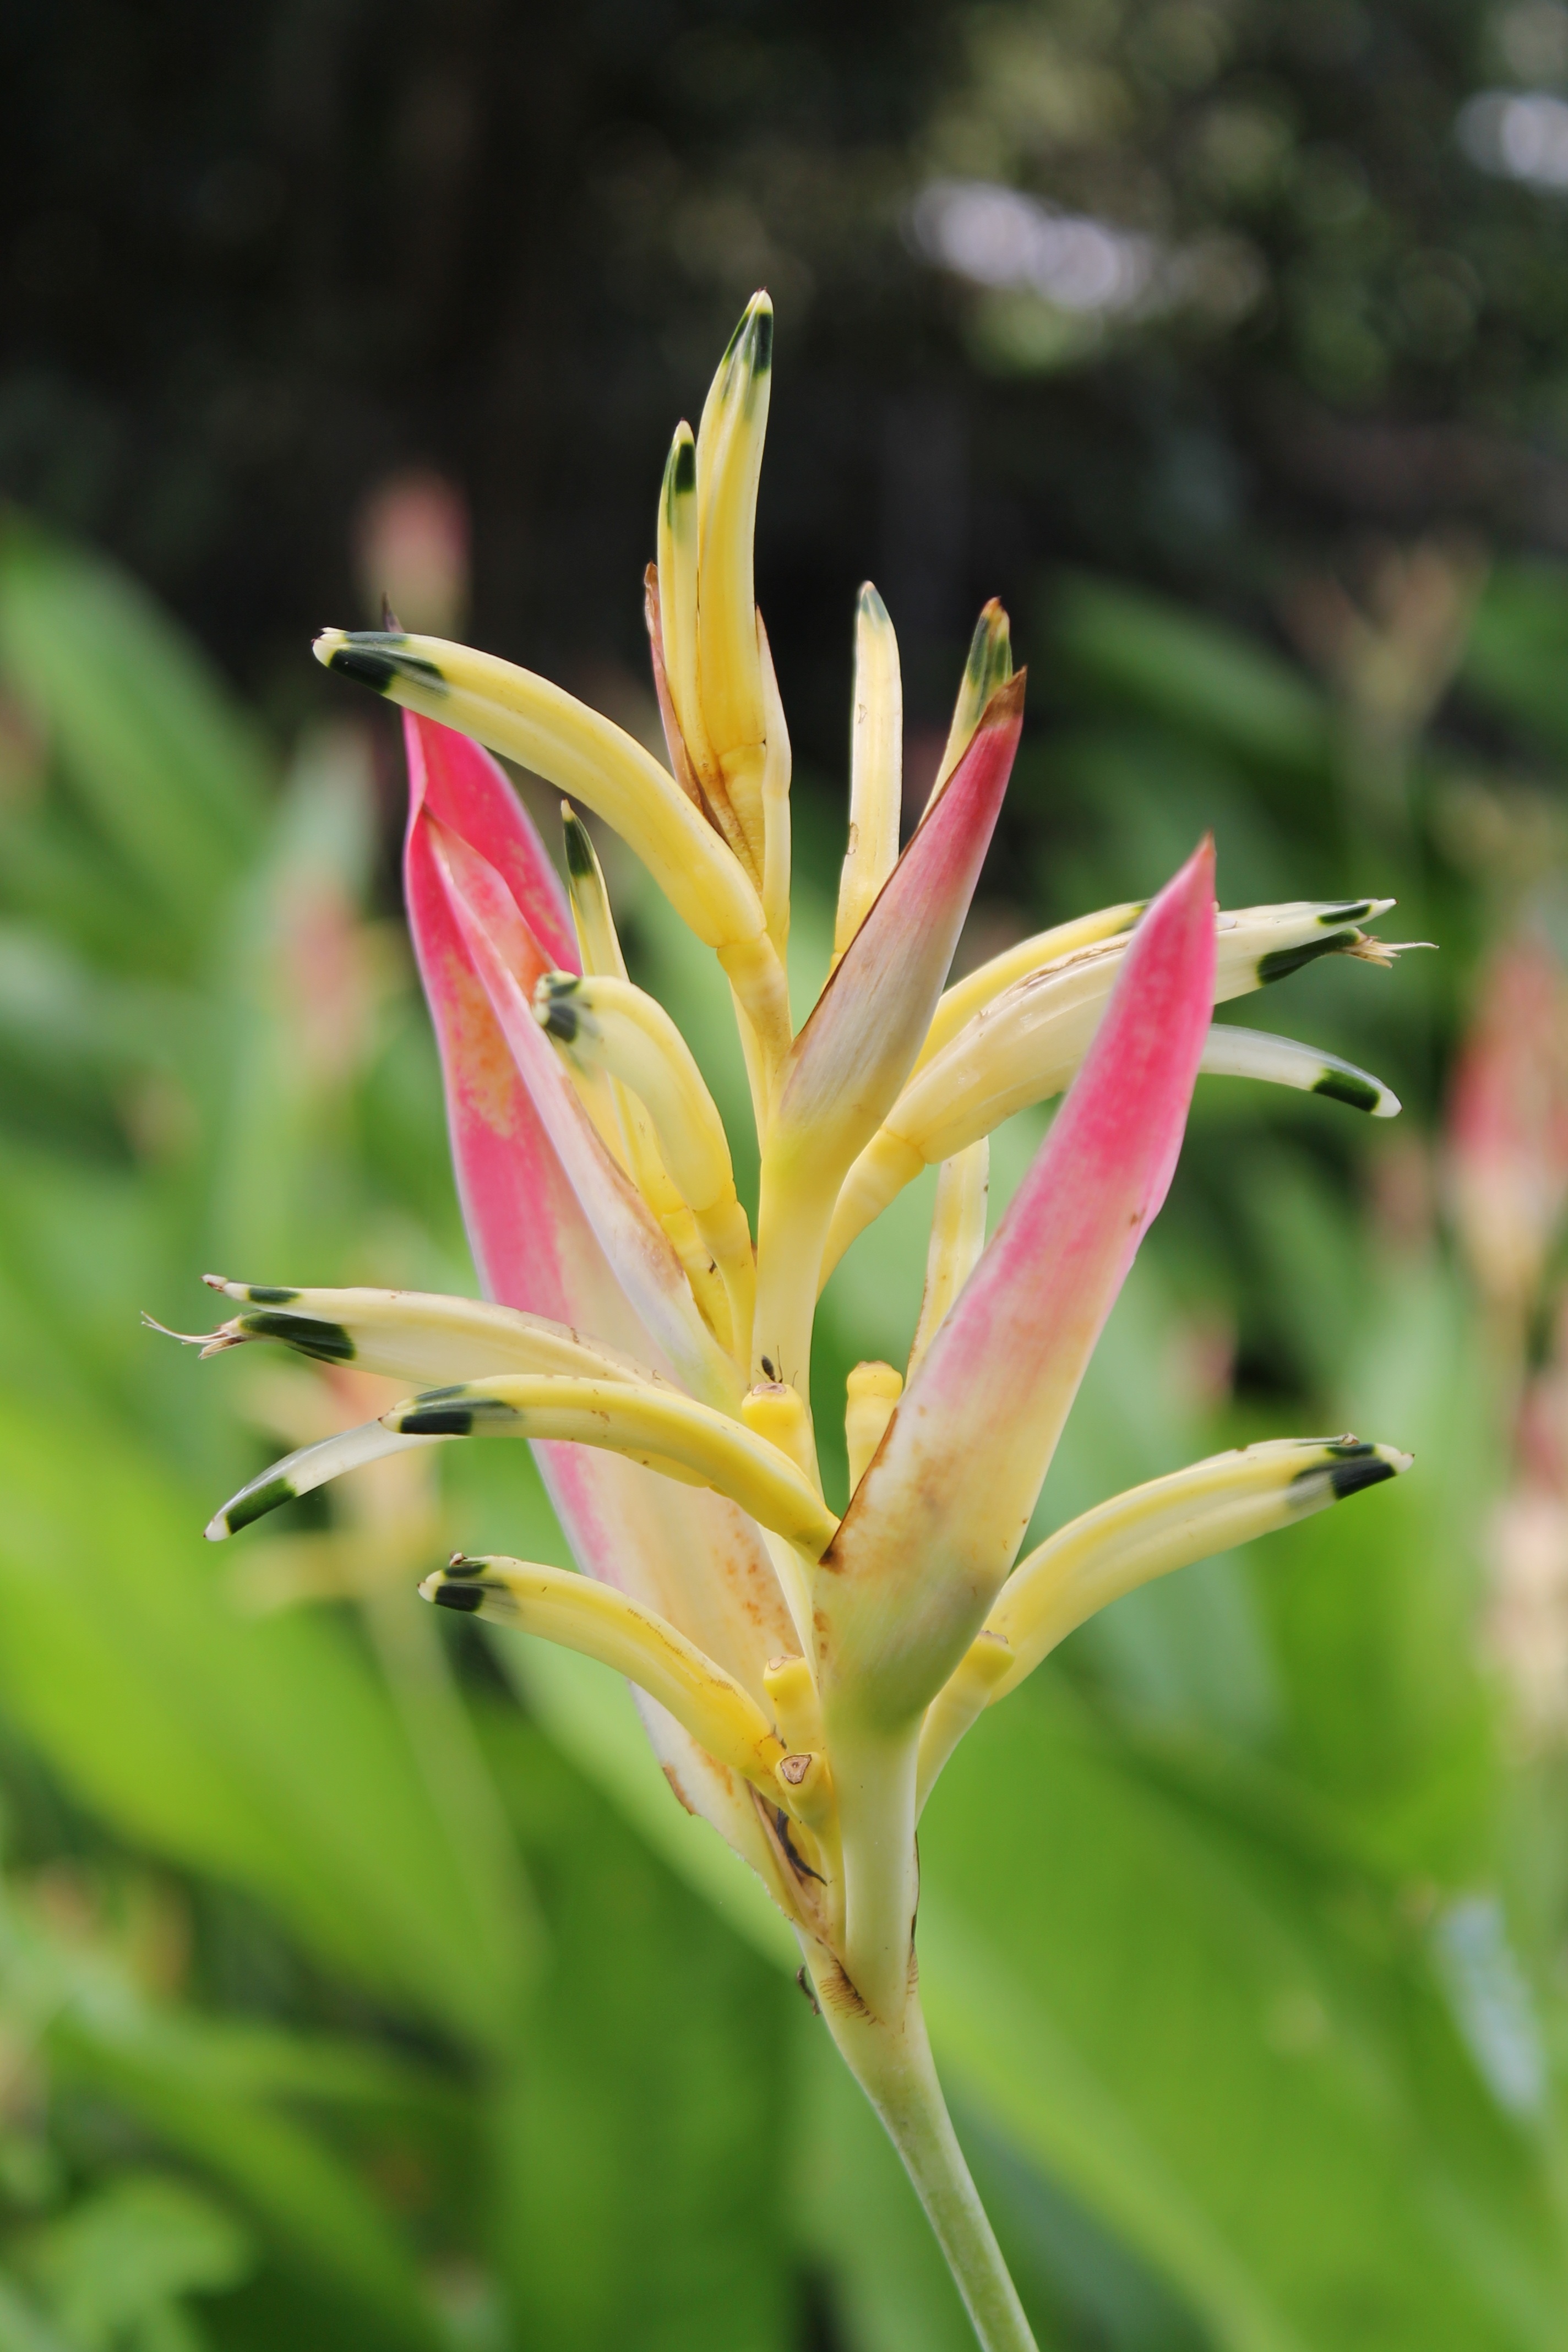
nature, blossom, plant, leaf, flower, bloom, green, tropical, color, botany, colorful, yellow, pink, flora, wildflower, flowers, shrub, caribbean, lily, exotic, ginger, heliconia, macro photography, inflorescence, exotic flowers, flowering plant, south sea, plant stem, land plant, canna family, castilleja